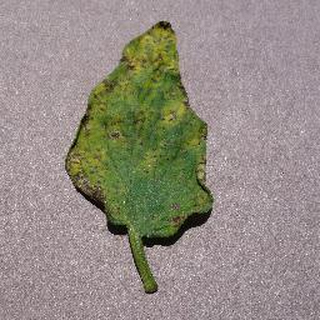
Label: tomato_septoria_leaf_spot